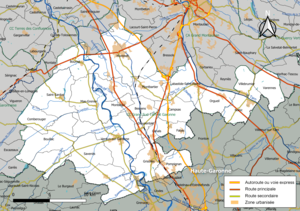
Carte géographique de la Communauté de communes Grand Sud Tarn et Garonne, département de Tarn-et-Garonne, France. Composition au 1er janvier 2019.
La communauté de communes Grand Sud Tarn et Garonne est une communauté de communes française, située dans le département de Tarn-et-Garonne et la région Occitanie. Son périmètre est situé au sud du département du Tarn-et-Garonne, entre Toulouse et Montauban, et englobe 25 communes pour près de 43 000 habitants.